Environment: real
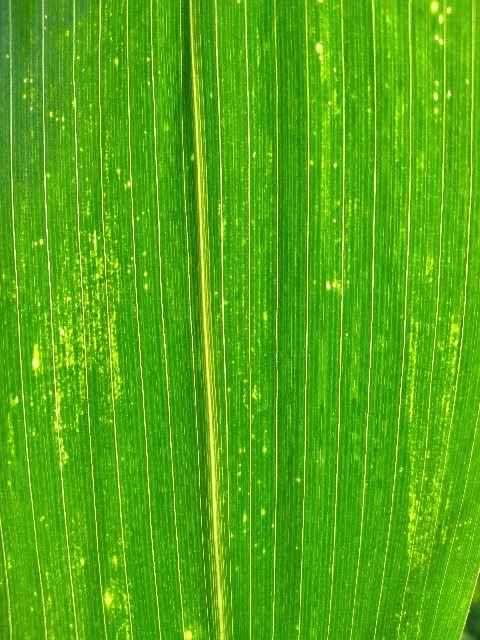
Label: lethal_necrosis